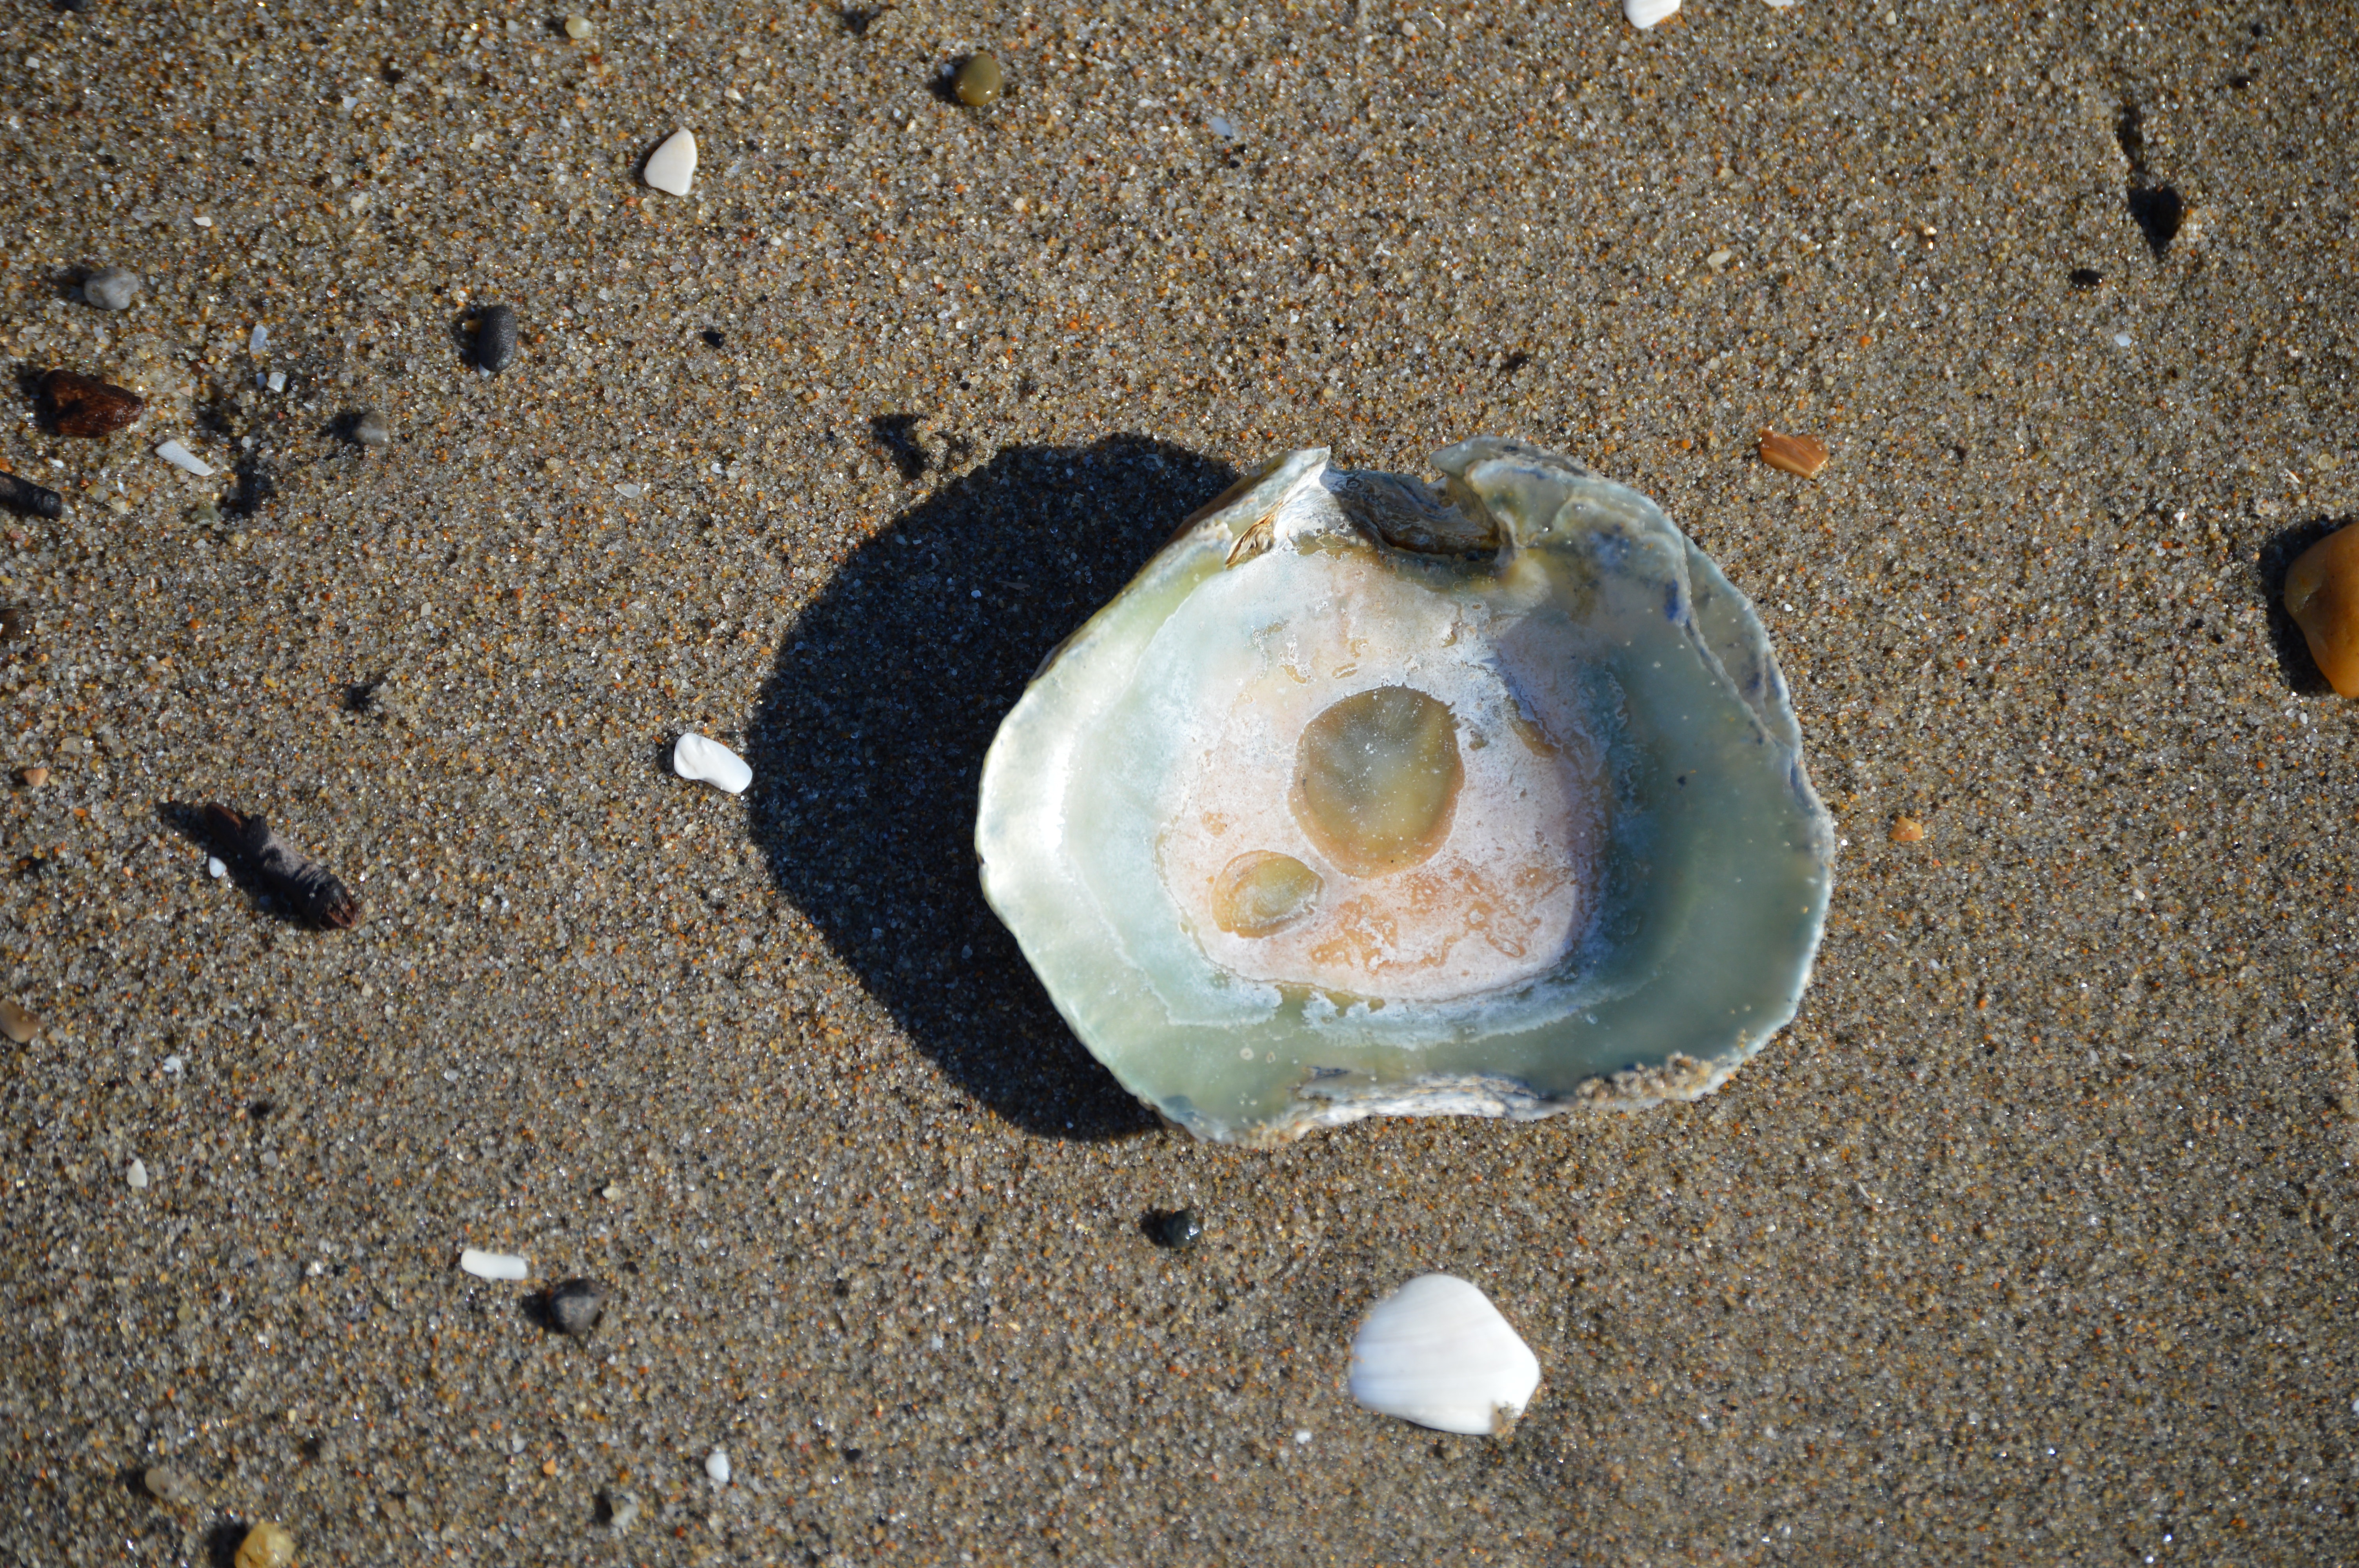
beach, coast, water, sand, ocean, shore, biology, material, invertebrate, seashell